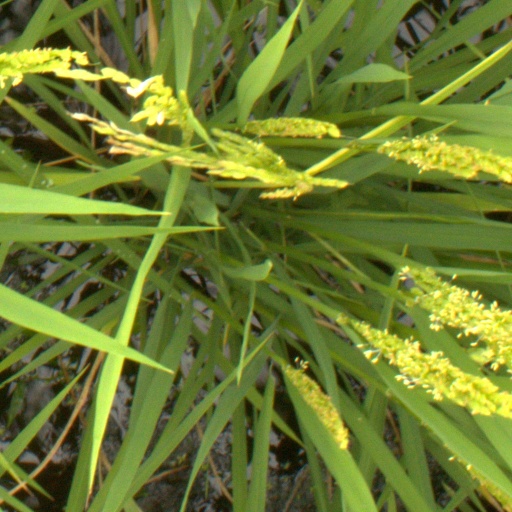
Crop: rice